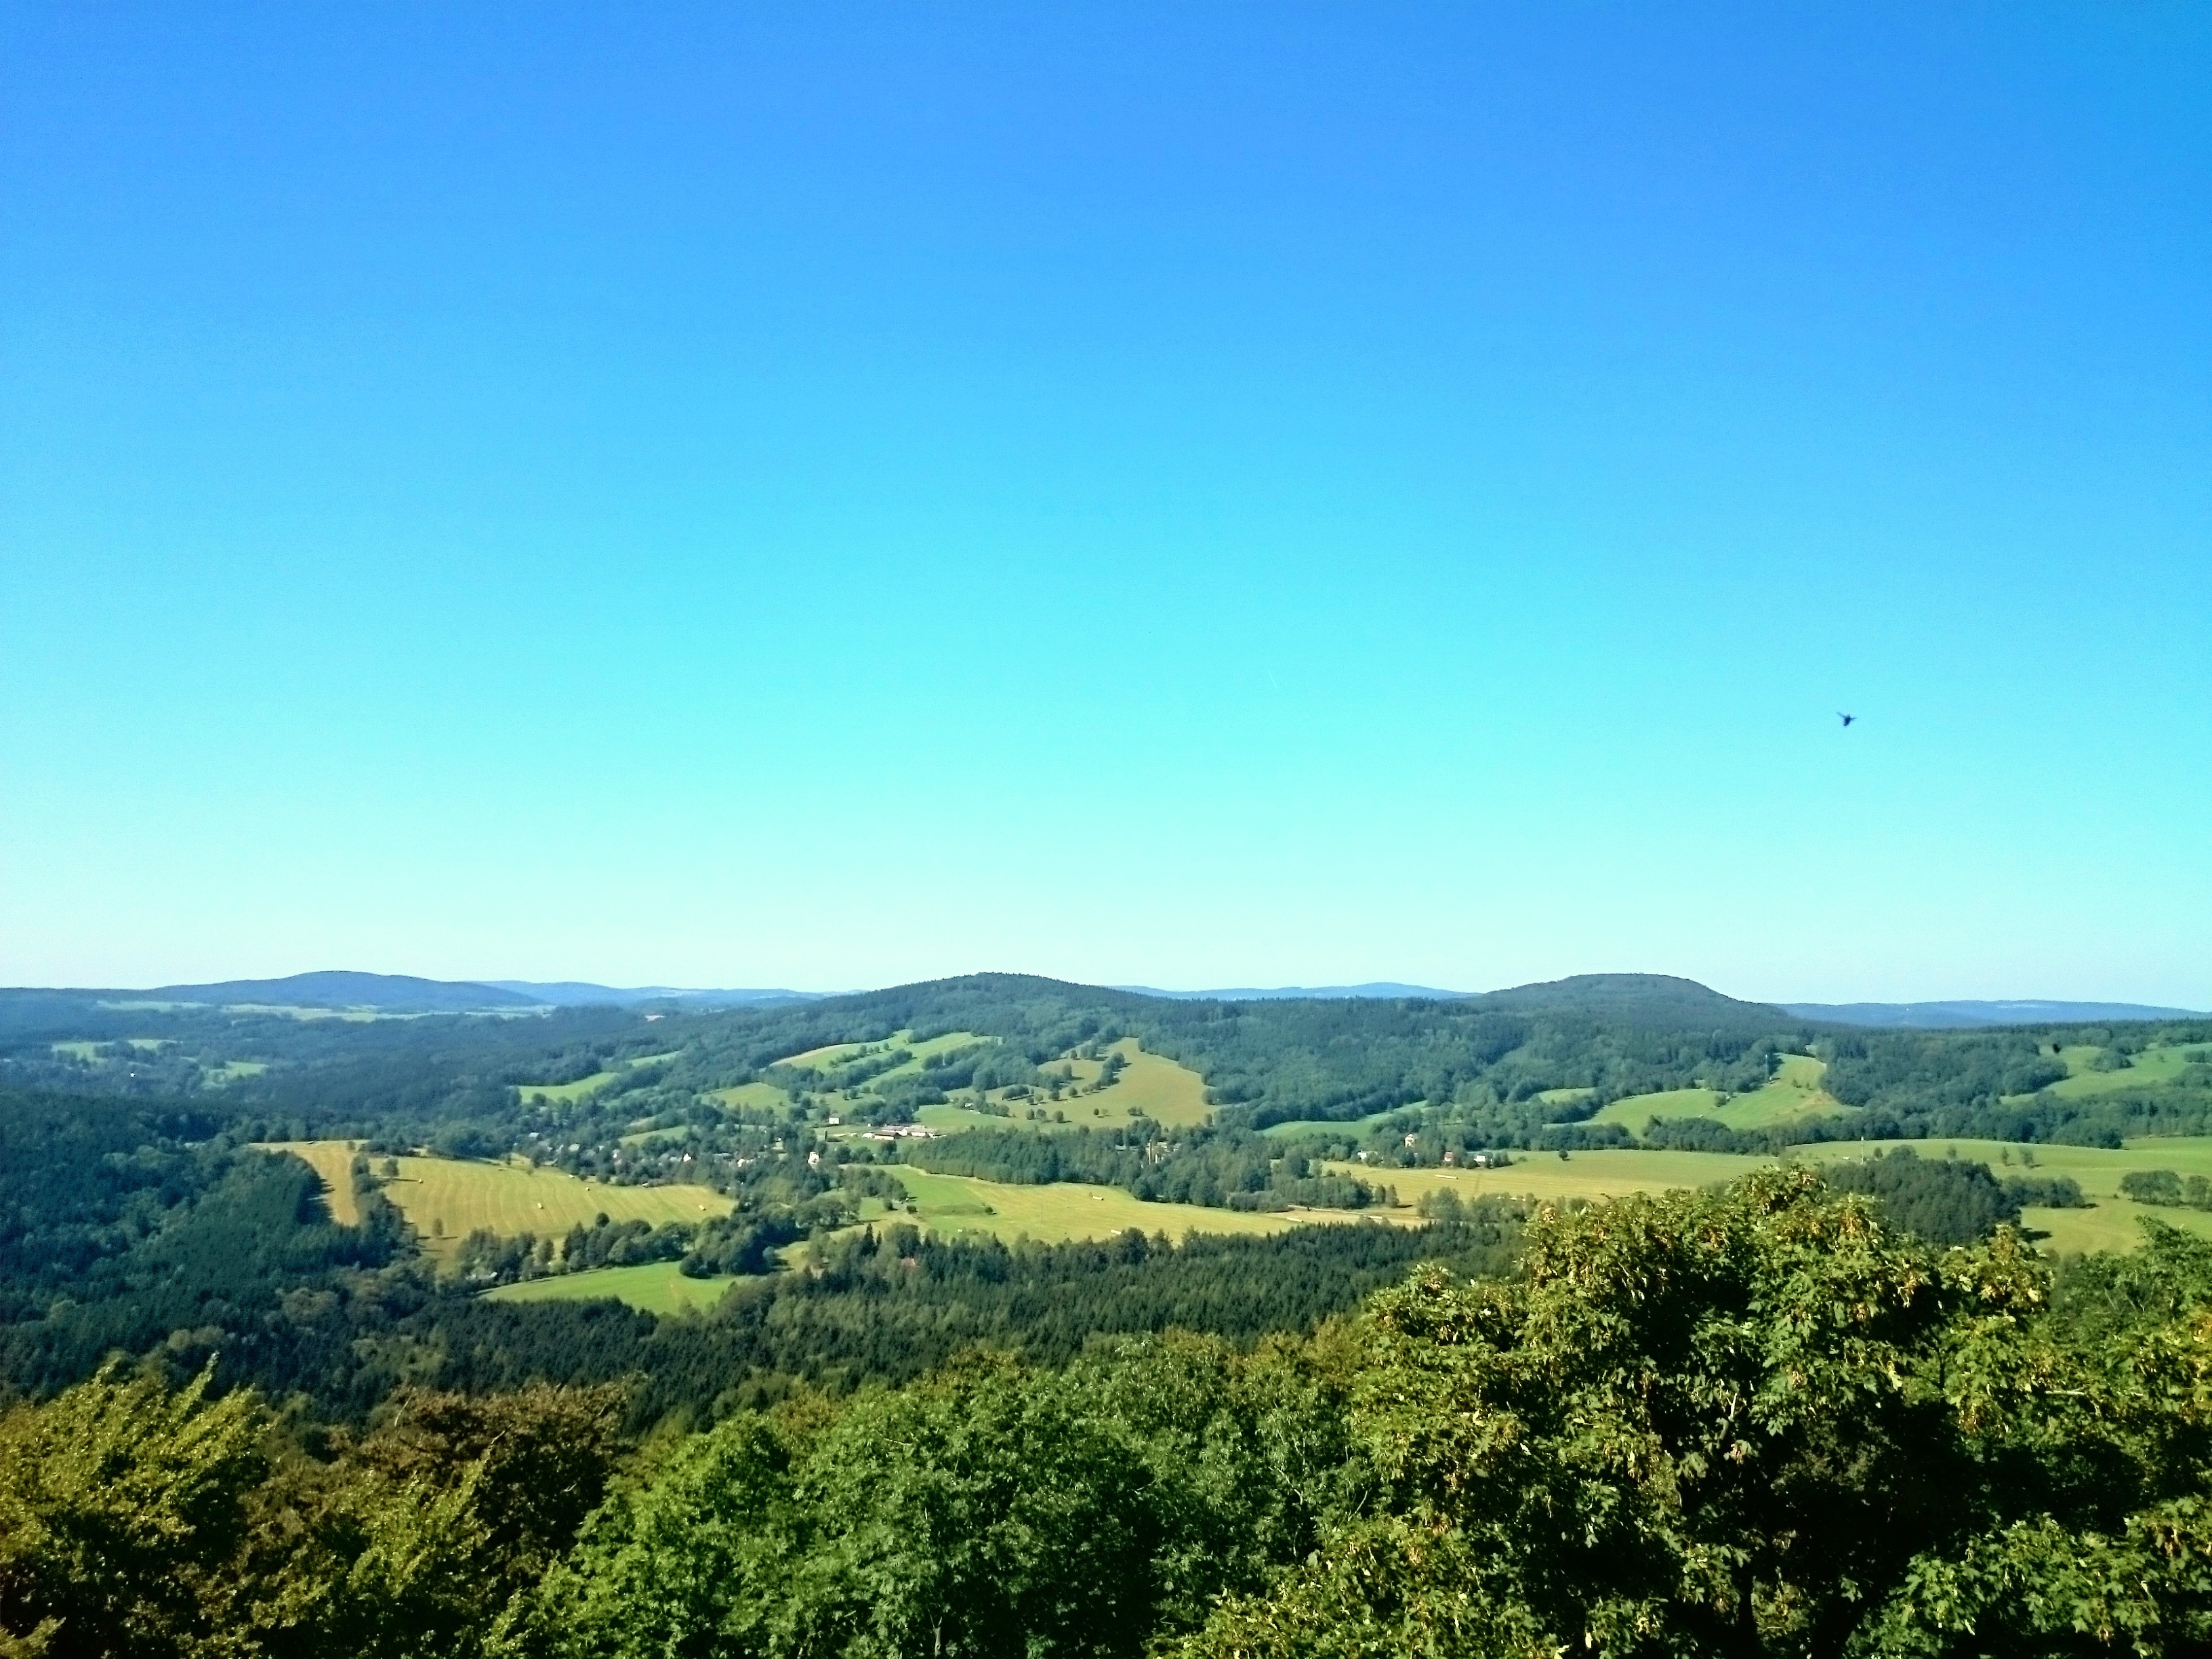
landscape, tree, nature, forest, horizon, wilderness, mountain, sky, meadow, hill, view, valley, mountain range, panorama, travel, green, ridge, plain, blue sky, grassland, plateau, habitat, czech republic, ecosystem, landform, czech switzerland, czech saxon switzerland, natural environment, geographical feature, mountainous landforms